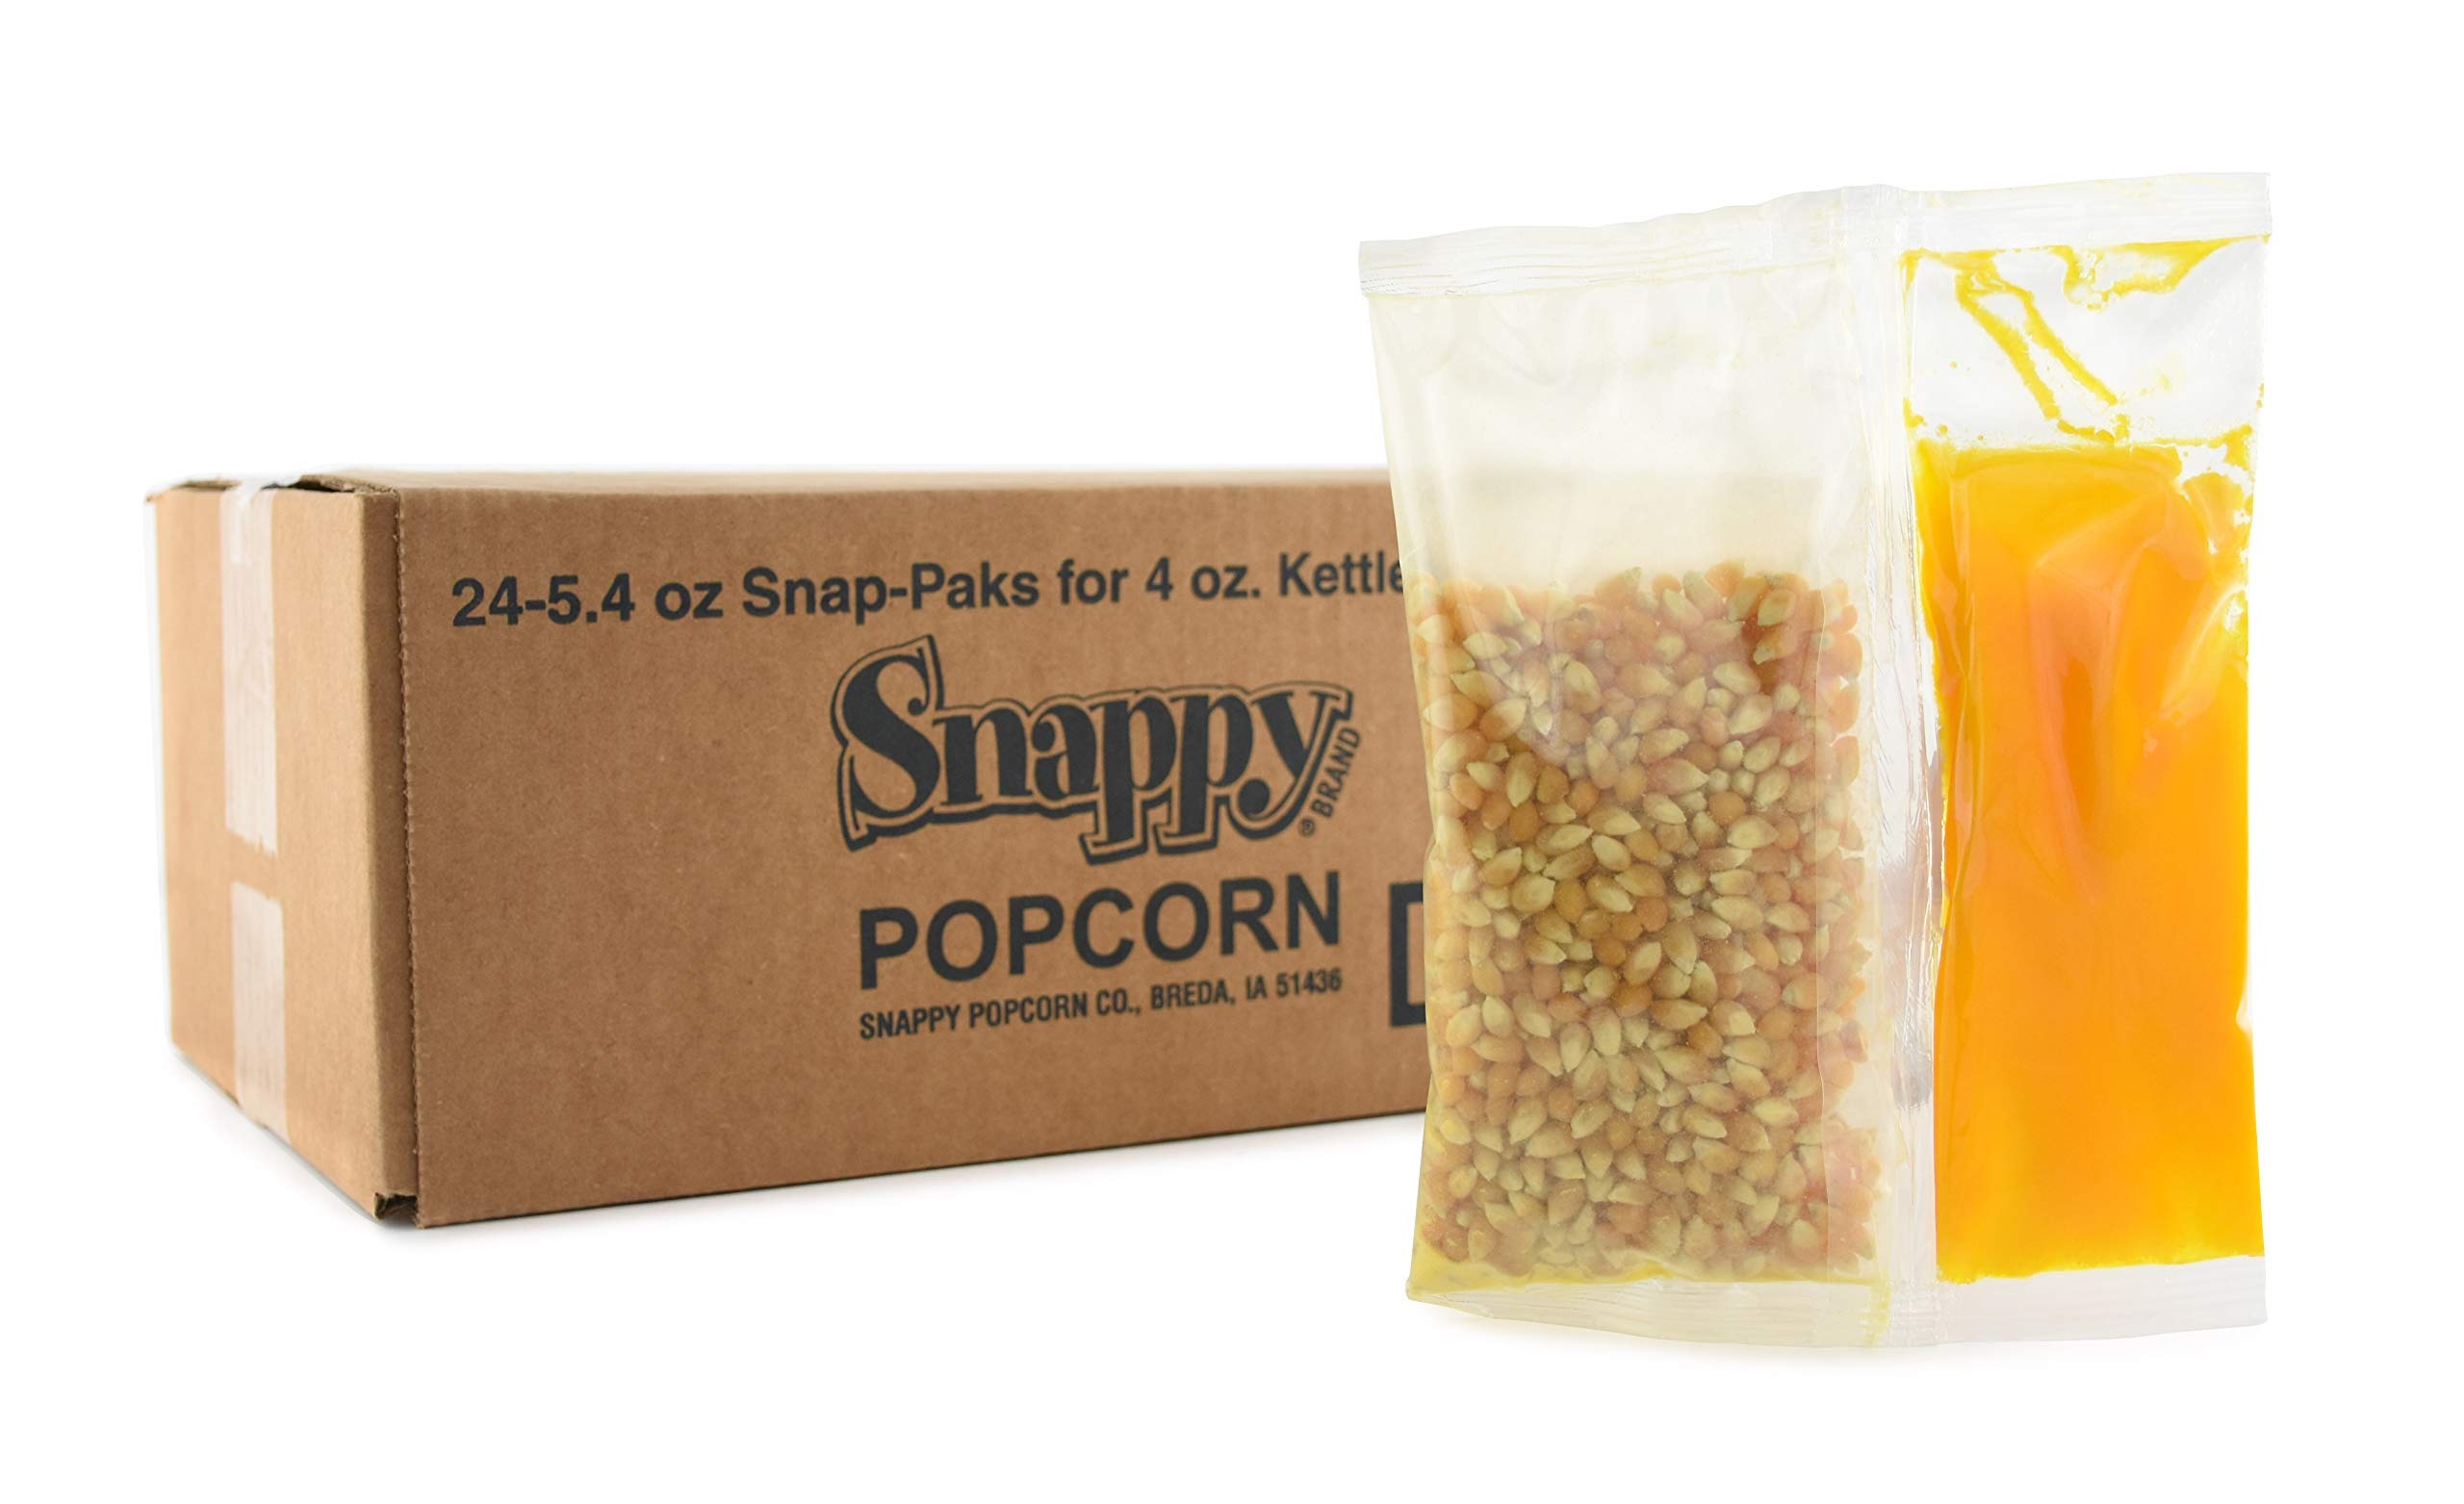
Item Name: Snappy Snap-Paks, Yellow Popcorn Packs for 4 oz Popcorn Machine with Coconut Oil, 5.4 oz, 24 Count
Bullet Point 1: EASY TO USE; these pre-measured portion packs containing popcorn, oil and salt take the guesswork out of measuring ingredients
Bullet Point 2: PREMIUM POPCORN; contains farm-fresh, high-quality Snappy popcorn kernels grown in Iowa, non-GMO, gluten free
Bullet Point 3: DELICIOUS FLAVOR; Snappy's yellow popcorn kernels are full of flavor and pop into plump puffs with a satisfying crunch
Bullet Point 4: CONSISTENT QUALITY; portions are designed to ensure you pop a perfect batch of popcorn every single time
Bullet Point 5: 5.4 OZ PORTION PACK: Each case makes approximately 96 one oz servings. (24-5.4 oz Snap-Pak pouches/case)
Product Description: Snappy's signature Snap-Paks take the guesswork out of measuring popcorn and oil. These convenient portion packs include pre-measured Yellow Snappy popcorn, colored coconut oil, and yellow salt. Snap-Paks are the easy way to make consistently delicious kernels in your popcorn machine. Snappy Popcorn is a third-generation family business that has been passionate about growing and selling popcorn since 1940. We grow, process and raise much of our popcorn in the fertile fields of Iowa. Popcorn is the only thing we process in our plants and we take great pride in delivering the best tasting popcorn, fresh from our fields to your home. Over the years, Snappy has also grown to become one of the largest concessions dealers in the country by doing things differently. We work hard to provide first-rate machines, superior accessories, and delicious products at the very best prices, all backed by the Snappy quality guarantee. Located in the small town of Breda, Iowa, our small-town values and work ethic are behind every product we sell. We are committed to providing strong, old-fashioned customer service, with a friendly sales staff that will personally answer your calls. Please let us know how we can serve your popcorn and concessions needs, and from our family to your family or business, thank you for choosing Snappy products!
Value: 129.6
Unit: Ounce

Price: 29.11